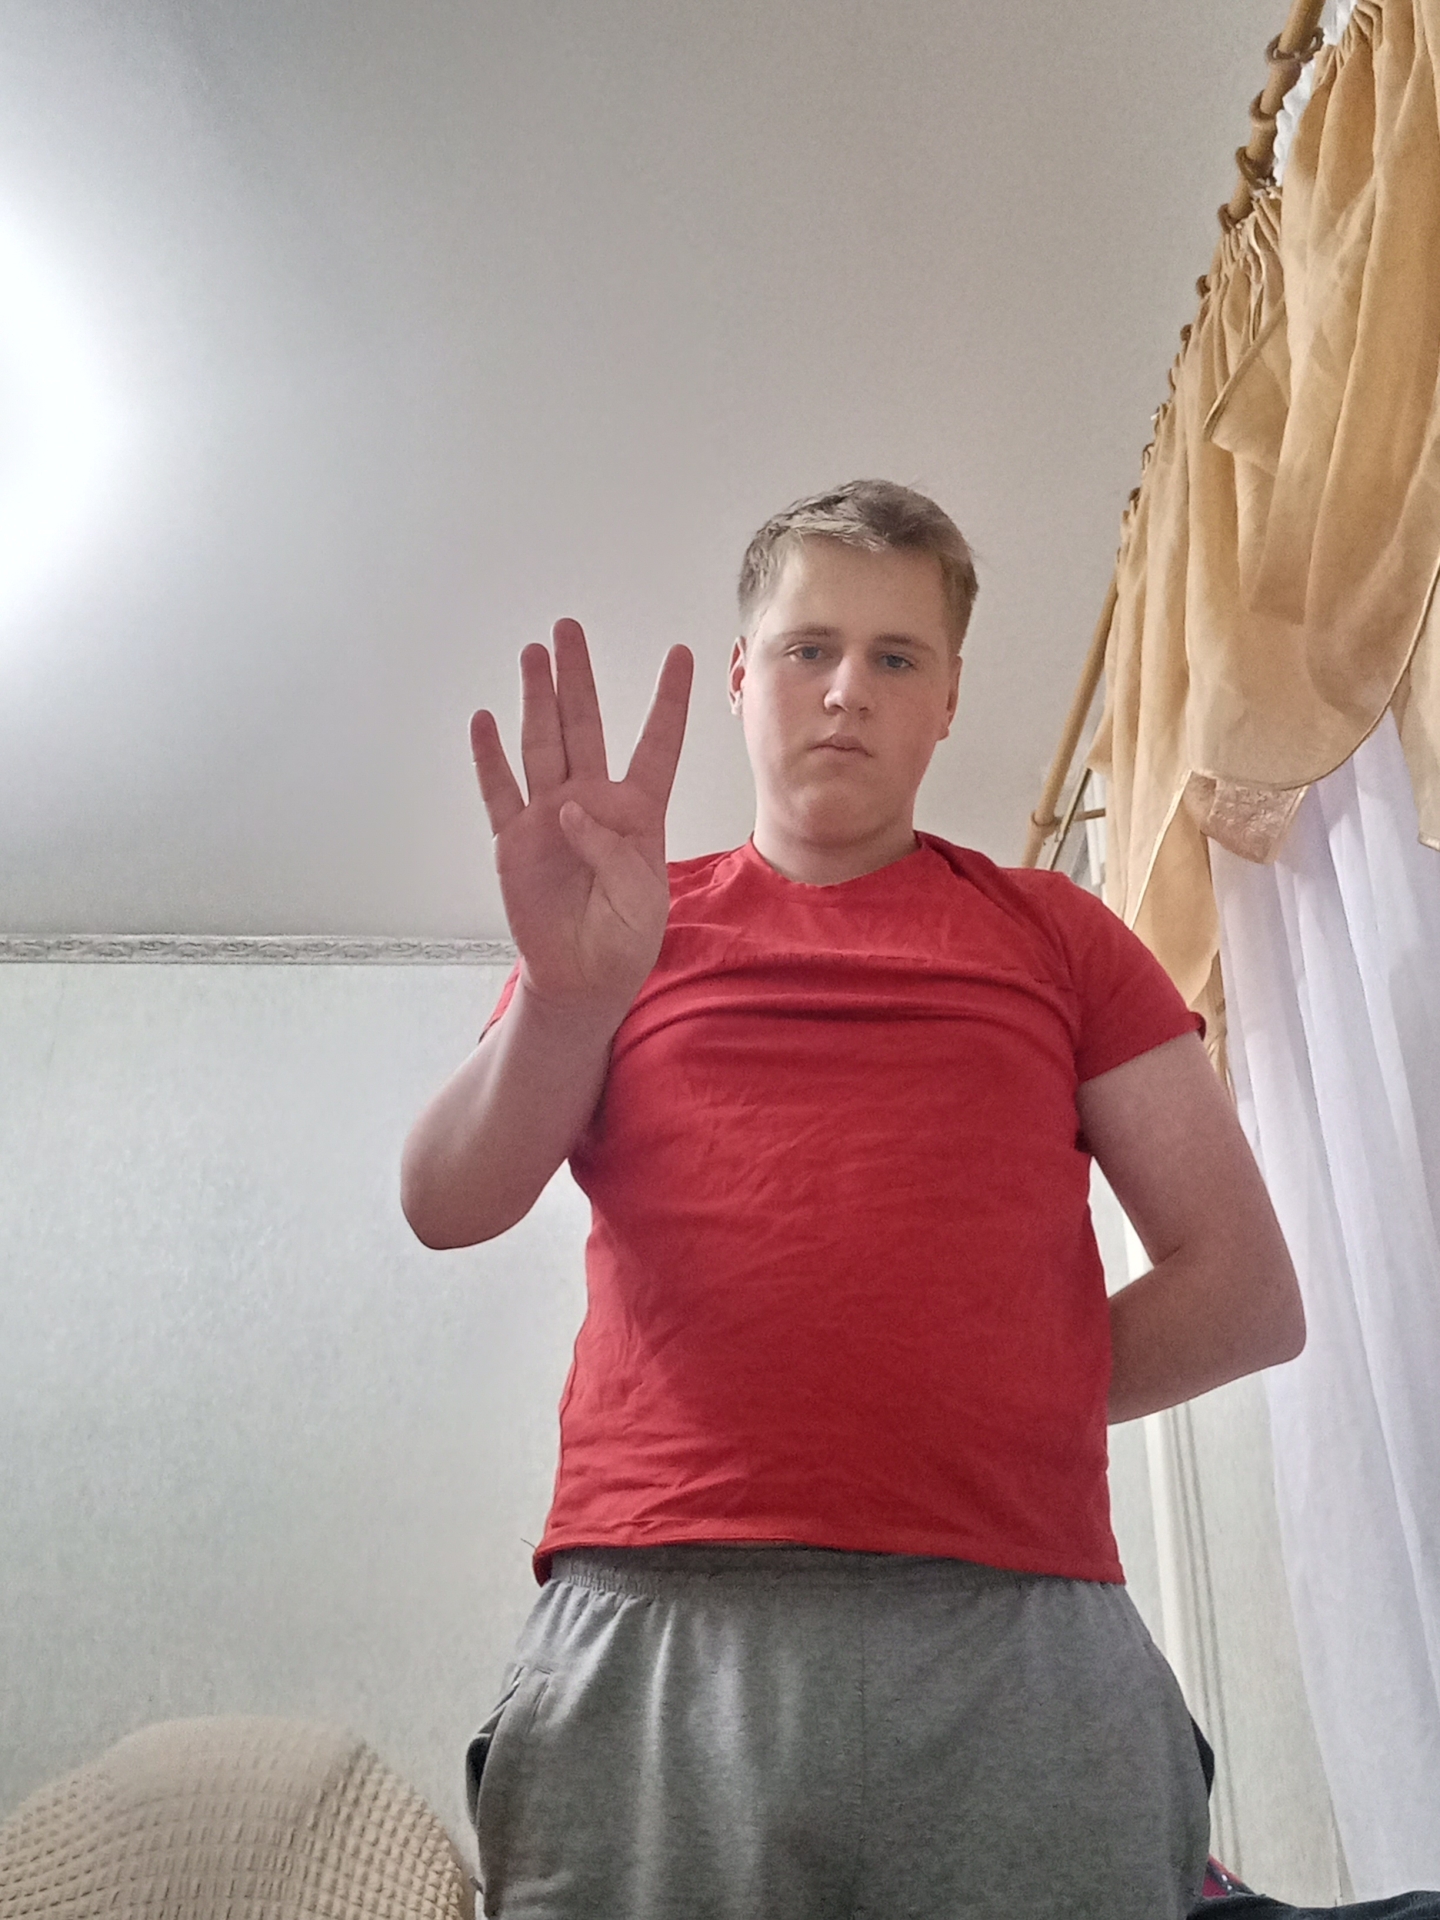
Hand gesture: four